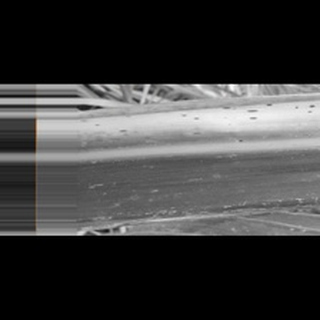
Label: sugarcane_yellow_leaf_disease